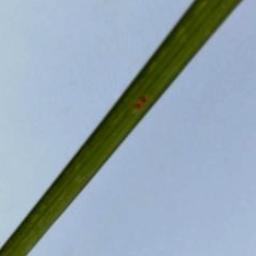
Label: Rice___Leaf_Blast